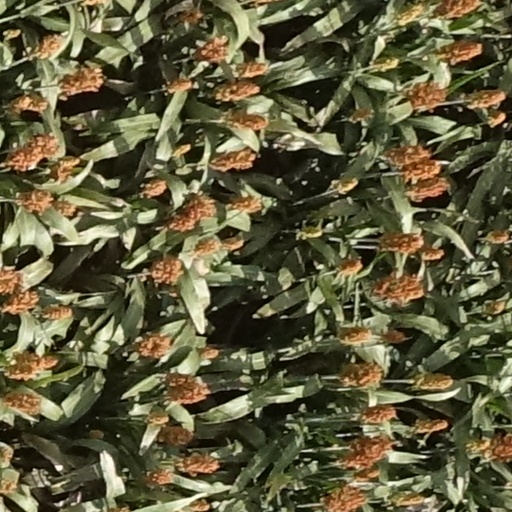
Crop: sorghum